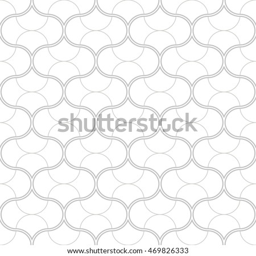
abstract geometric pattern with wavy lines , stripes .